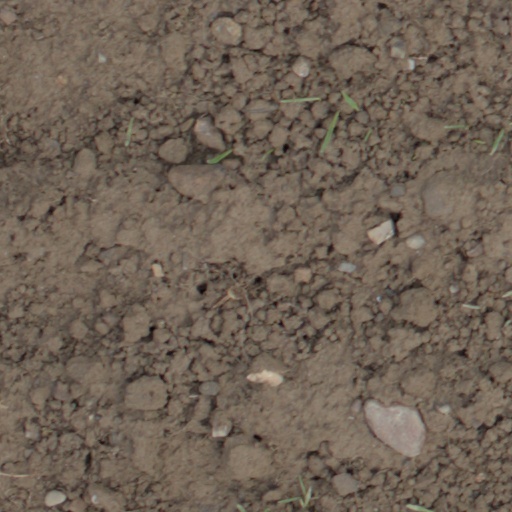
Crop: wheat